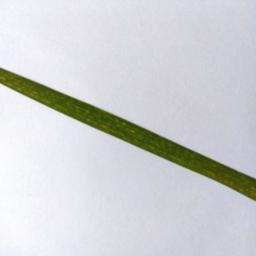
Label: Rice___Healthy